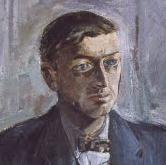
Age: 41